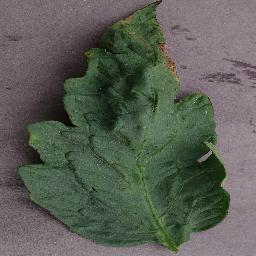
Label: Tomato___Bacterial_spot